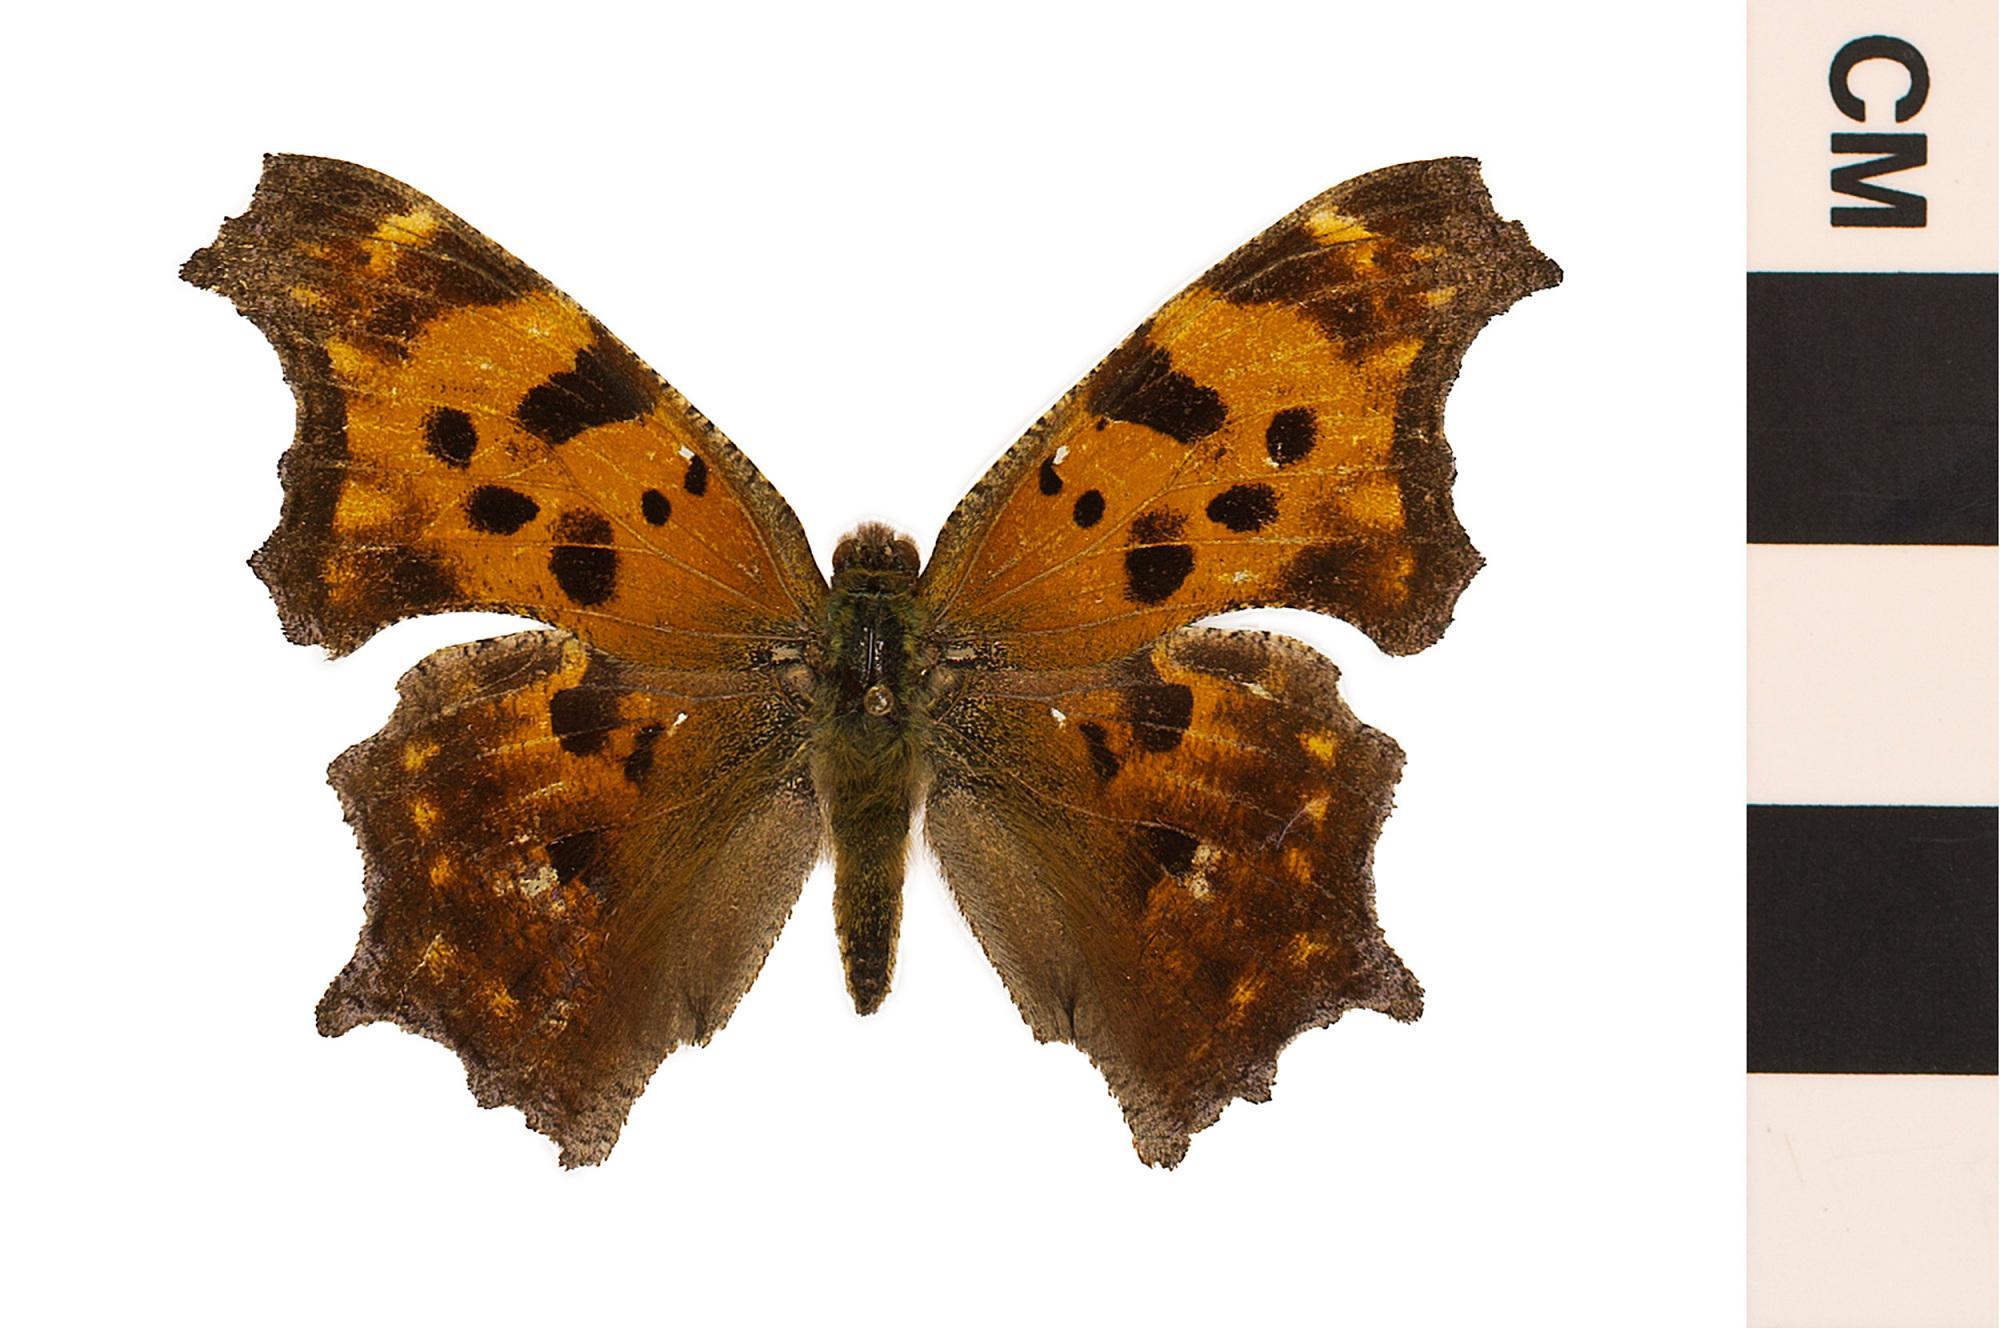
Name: Eastern Comma
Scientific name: Polygonia comma
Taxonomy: Animalia, Arthropoda, Hexapoda, Insecta, Lepidoptera, Nymphalidae
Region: US Mid Atlantic (PA, NJ, MD, DE, DC, VA, WV)
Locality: Zipcode 21229, taken at bait, North America, United States, Maryland, Baltimore County
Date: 1972